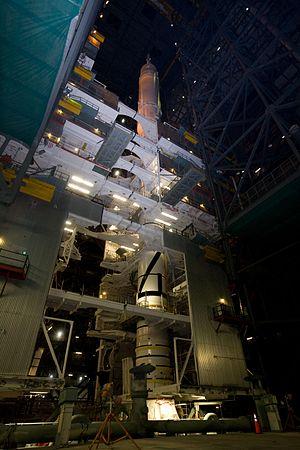
Le Vehicle Assembly Building, ou « VAB », est un bâtiment de grande taille situé en Floride utilisé pour préparer les plus gros lanceurs de la NASA. Construit dans les années 1960 pour assembler la fusée géante Saturn V, il a été utilisé à compter des années 1970 pour préparer la navette spatiale américaine. En 2020 il est en cours de réaménagement pour permettre l'assemblage du futur lanceur lourd de l'agence spatiale américaine, le Space Launch System. C'est un des éléments du complexe de lancement 39 du centre spatial Kennedy géré par l'agence spatiale. Il est situé sur l'île Merritt sur la côte Atlantique à mi-chemin entre Jacksonville et Miami.
Le complexe de lancement 39 ou LC-39 est un ensemble d'installations de la NASA utilisé pour assembler et lancer les engins spatiaux les plus emblématiques du programme spatial de l'agence spatiale américaine : la fusée Saturn V, la navette spatiale américaine. Prévu pour accueillir les futurs lanceurs lourds Ares du programme Constellation, la base de lancement se retrouve désaffectée à la suite de l'arrêt de ce programme en 2010 et celui de la navette spatiale en 2011. En 2016, le complexe de lancement est en cours de réaménagement pour accueillir trois nouvelles familles de lanceur : le lanceur lourd Space Launch System de la NASA sur l'ensemble, le lanceur lourd Falcon Heavy de la société SpaceX et des petits lanceurs à déterminer sur le complexe 39C. Le complexe fait partie du Centre spatial Kennedy et est situé à Merritt Island en Floride.
Ares I est un lanceur de la NASA dont le développement a été abandonné en 2010 et qui devait prendre en charge une partie des missions de lancement assurées à l'époque par la navette spatiale américaine. Ares I faisait partie du programme spatial américain Constellation démarré en 2004. Il était prévu qu'à compter de 2015 Ares I assure la relève des équipages de la station spatiale internationale en plaçant en orbite le véhicule spatial Orion, qui peut emporter jusqu'à 6 astronautes. À compter de 2020, Ares I devait être utilisé en conjonction avec le lanceur lourd Ares V pour des missions à destination de la Lune. Le lanceur Ares I a été conçu de manière à réutiliser des composants existants : son premier étage est une évolution d'un propulseur d'appoint à poudre de la navette spatiale américaine et le moteur-fusée utilisé sur le deuxième étage descend d'un moteur de la fusée Saturn 1B.